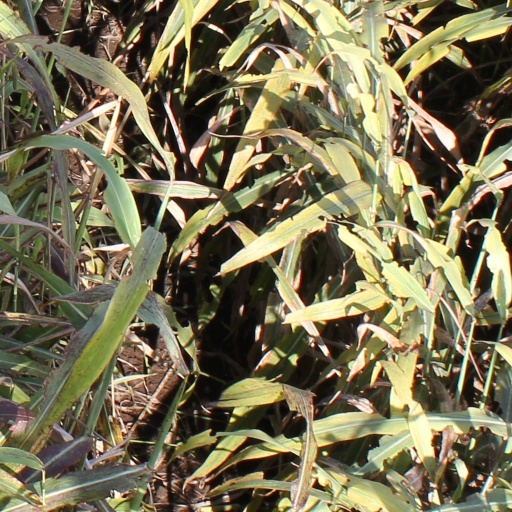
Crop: sorghum